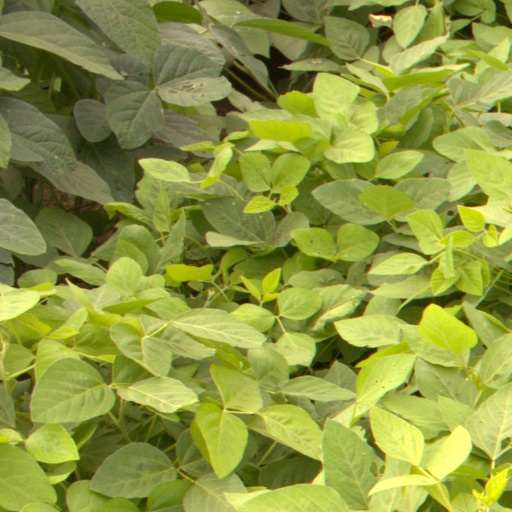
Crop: soybean